Chico Rodrigues

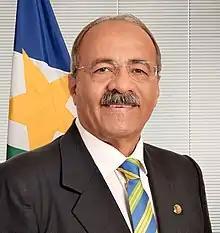
Rodrigues in 2019

Francisco de Assis Rodrigues (born 23 April 1951) better known as Chico Rodrigues, is a federal senator of Brazil representing the state of Roraima. Although born in Pernambuco, he has spent his political career representing Roraima, and was previously governor from April 2014 to December 2014, vice-governor from 2011 to 2014, and also served in the chamber of deputies from 1991 to 2011.